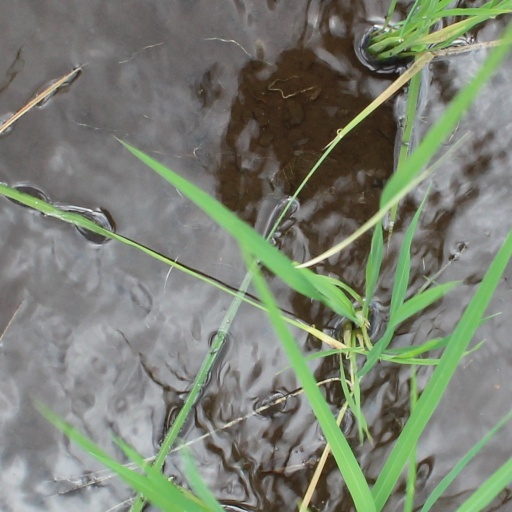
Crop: rice